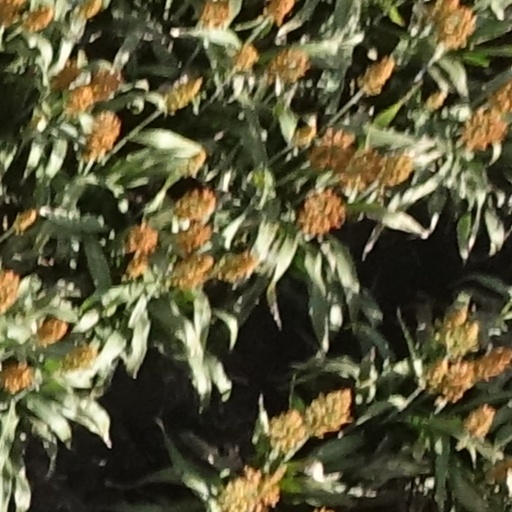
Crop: sorghum